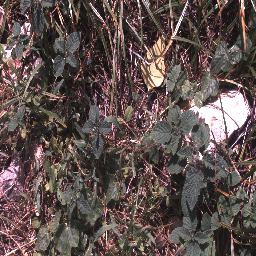
Label: negative